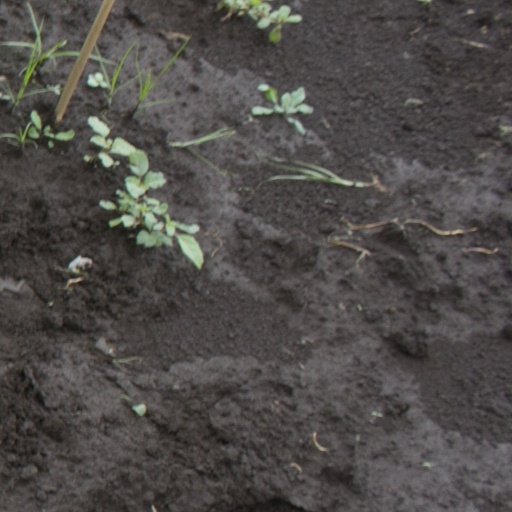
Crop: soybean